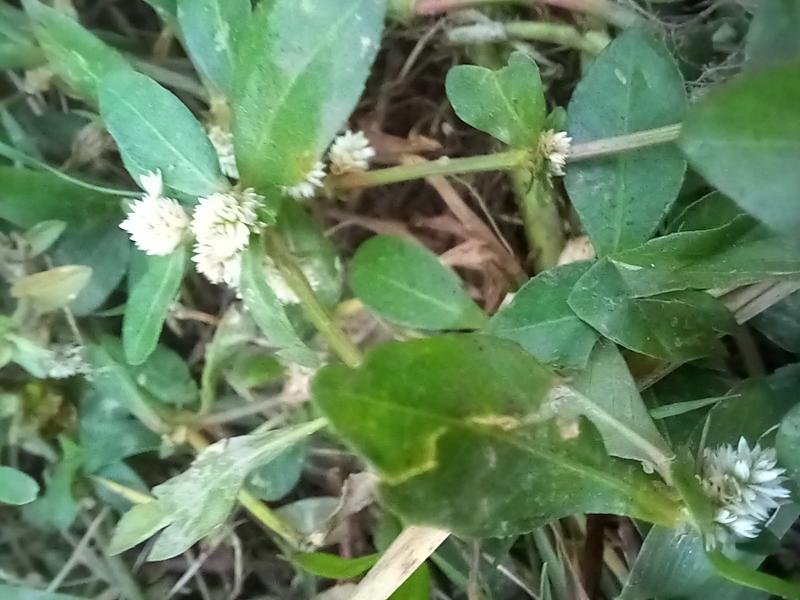
Weed species: Alternanthera philoxeroide